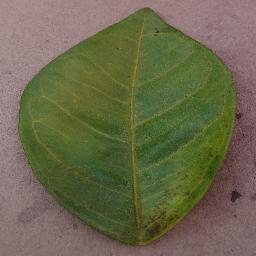
Label: Orange___Haunglongbing_(Citrus_greening)